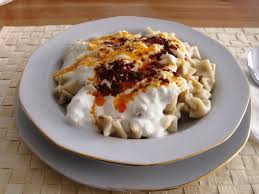
Yemek: manti